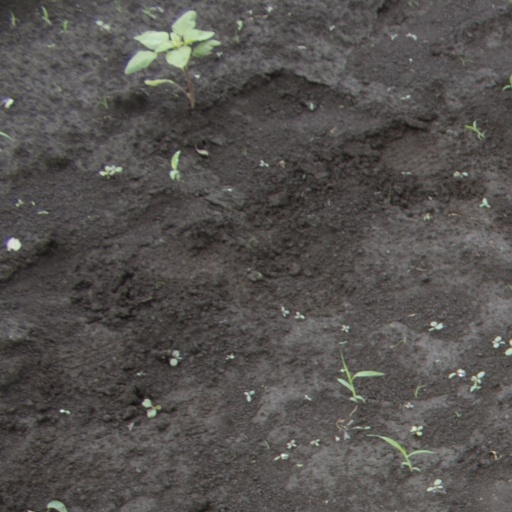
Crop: soybean